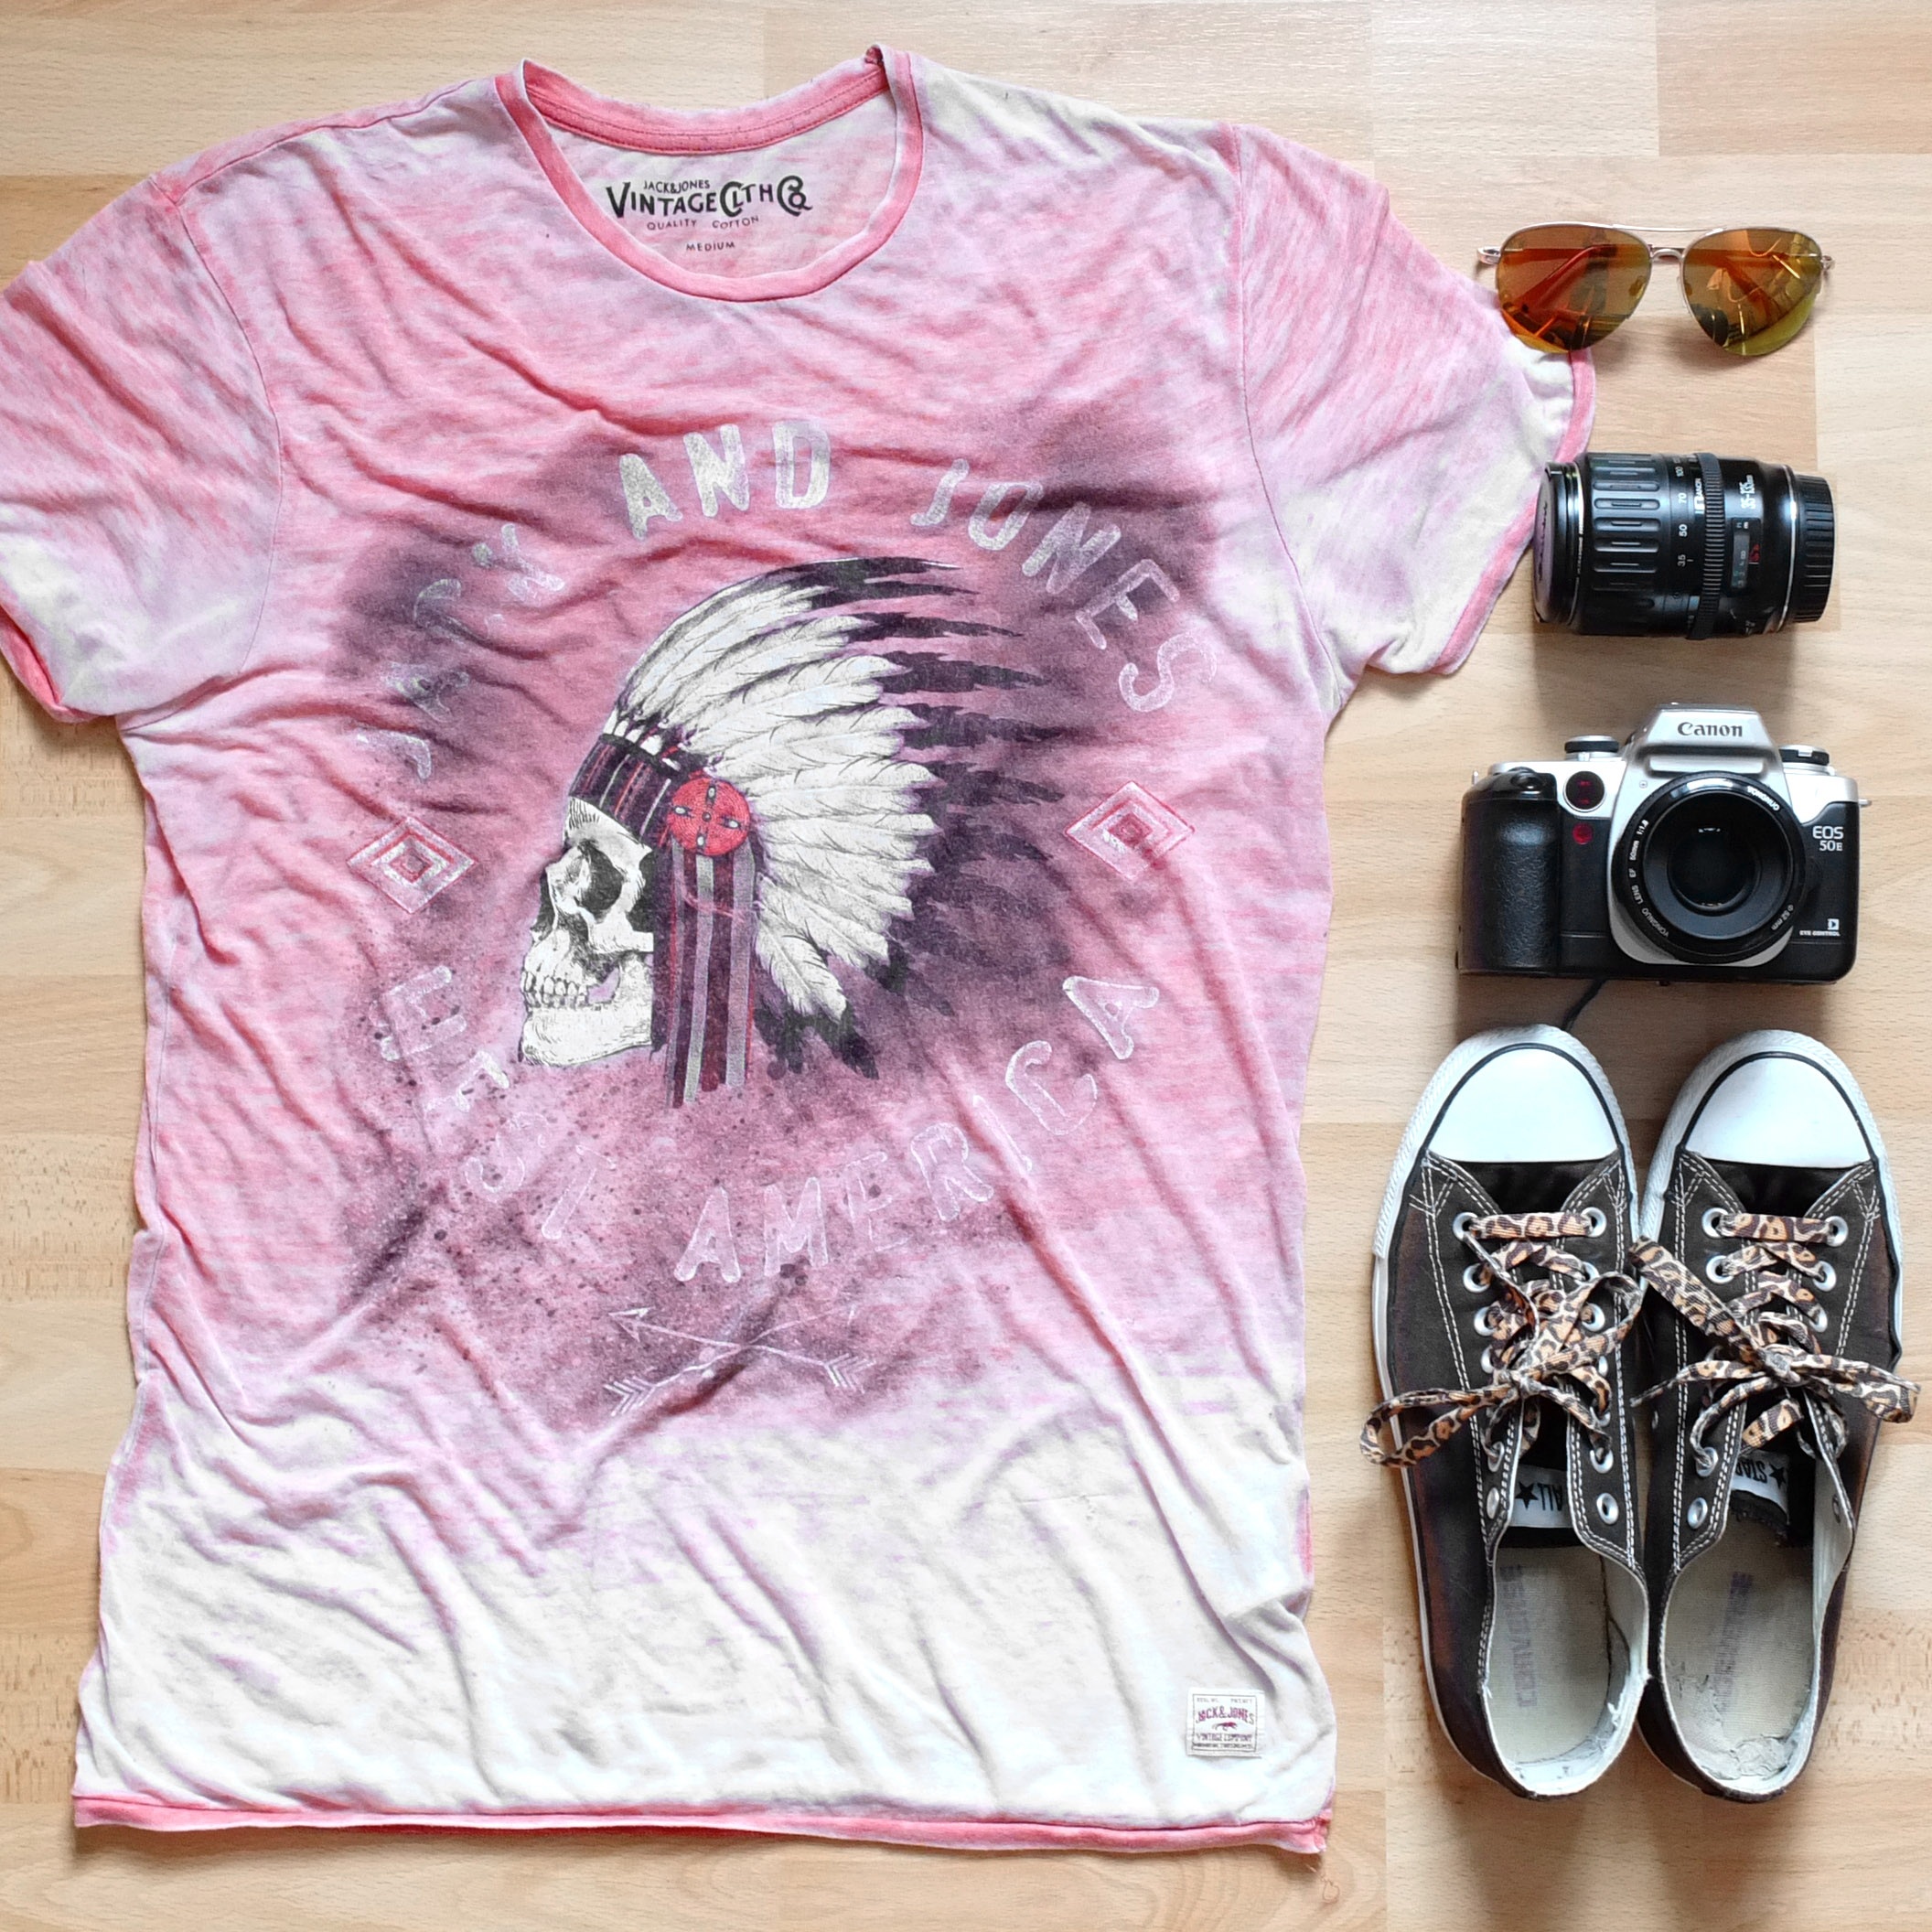
camera, urban, analog, color, holiday, fashion, clothing, shopping, colorful, pink, modern, brand, product, font, shoes, sunglasses, sneakers, nostalgic, pretty, top, century, fashionable, sleeve, t shirt, analog camera